Thin-film solar cell

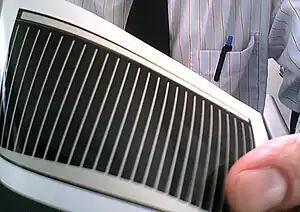
Flexible CIGS solar cell, produced at Solarion AG (substrate: polyimid)

Actual research aims at improving properties related to fabrication and functionality by modifying or replacing the individual layers, for example: